Test cross

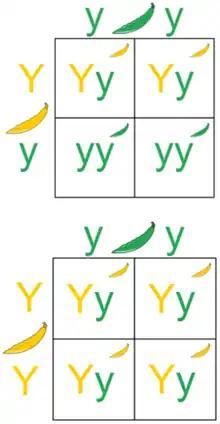
Punnett squares showing typical test crosses and the two potential outcomes. The individual in question may either be heterozygous, in which half the offspring would be heterozygous and half would be homozygous recessive, or homozygous dominant, in which all the offspring would be heterozygous.

Under the law of dominance in genetics, an individual expressing a dominant phenotype could contain either two copies of the dominant allele (homozygous dominant) or one copy of each dominant and recessive allele (heterozygous dominant). By performing a test cross, one can determine whether the individual is heterozygous or homozygous dominant.